Allan Rosenberg (spy)

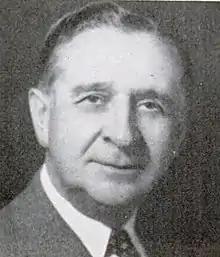
Rosenberg's name appeared on a list of alleged Communists promulgated by US Representative George Dondero (here, 1953)

After World War II, Rosenberg left government service and went into private practice. He opened a law firm in Washington, DC.